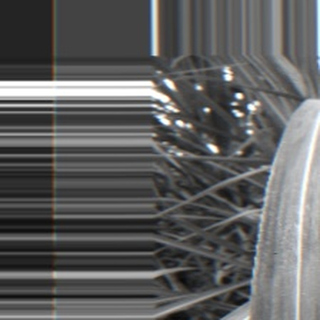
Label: sugarcane_bacterial_blight